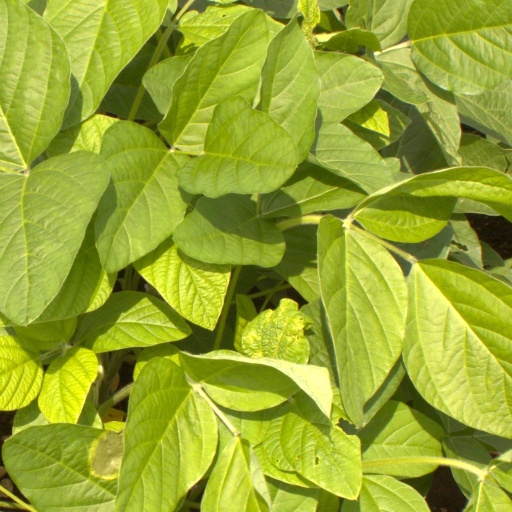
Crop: soybean